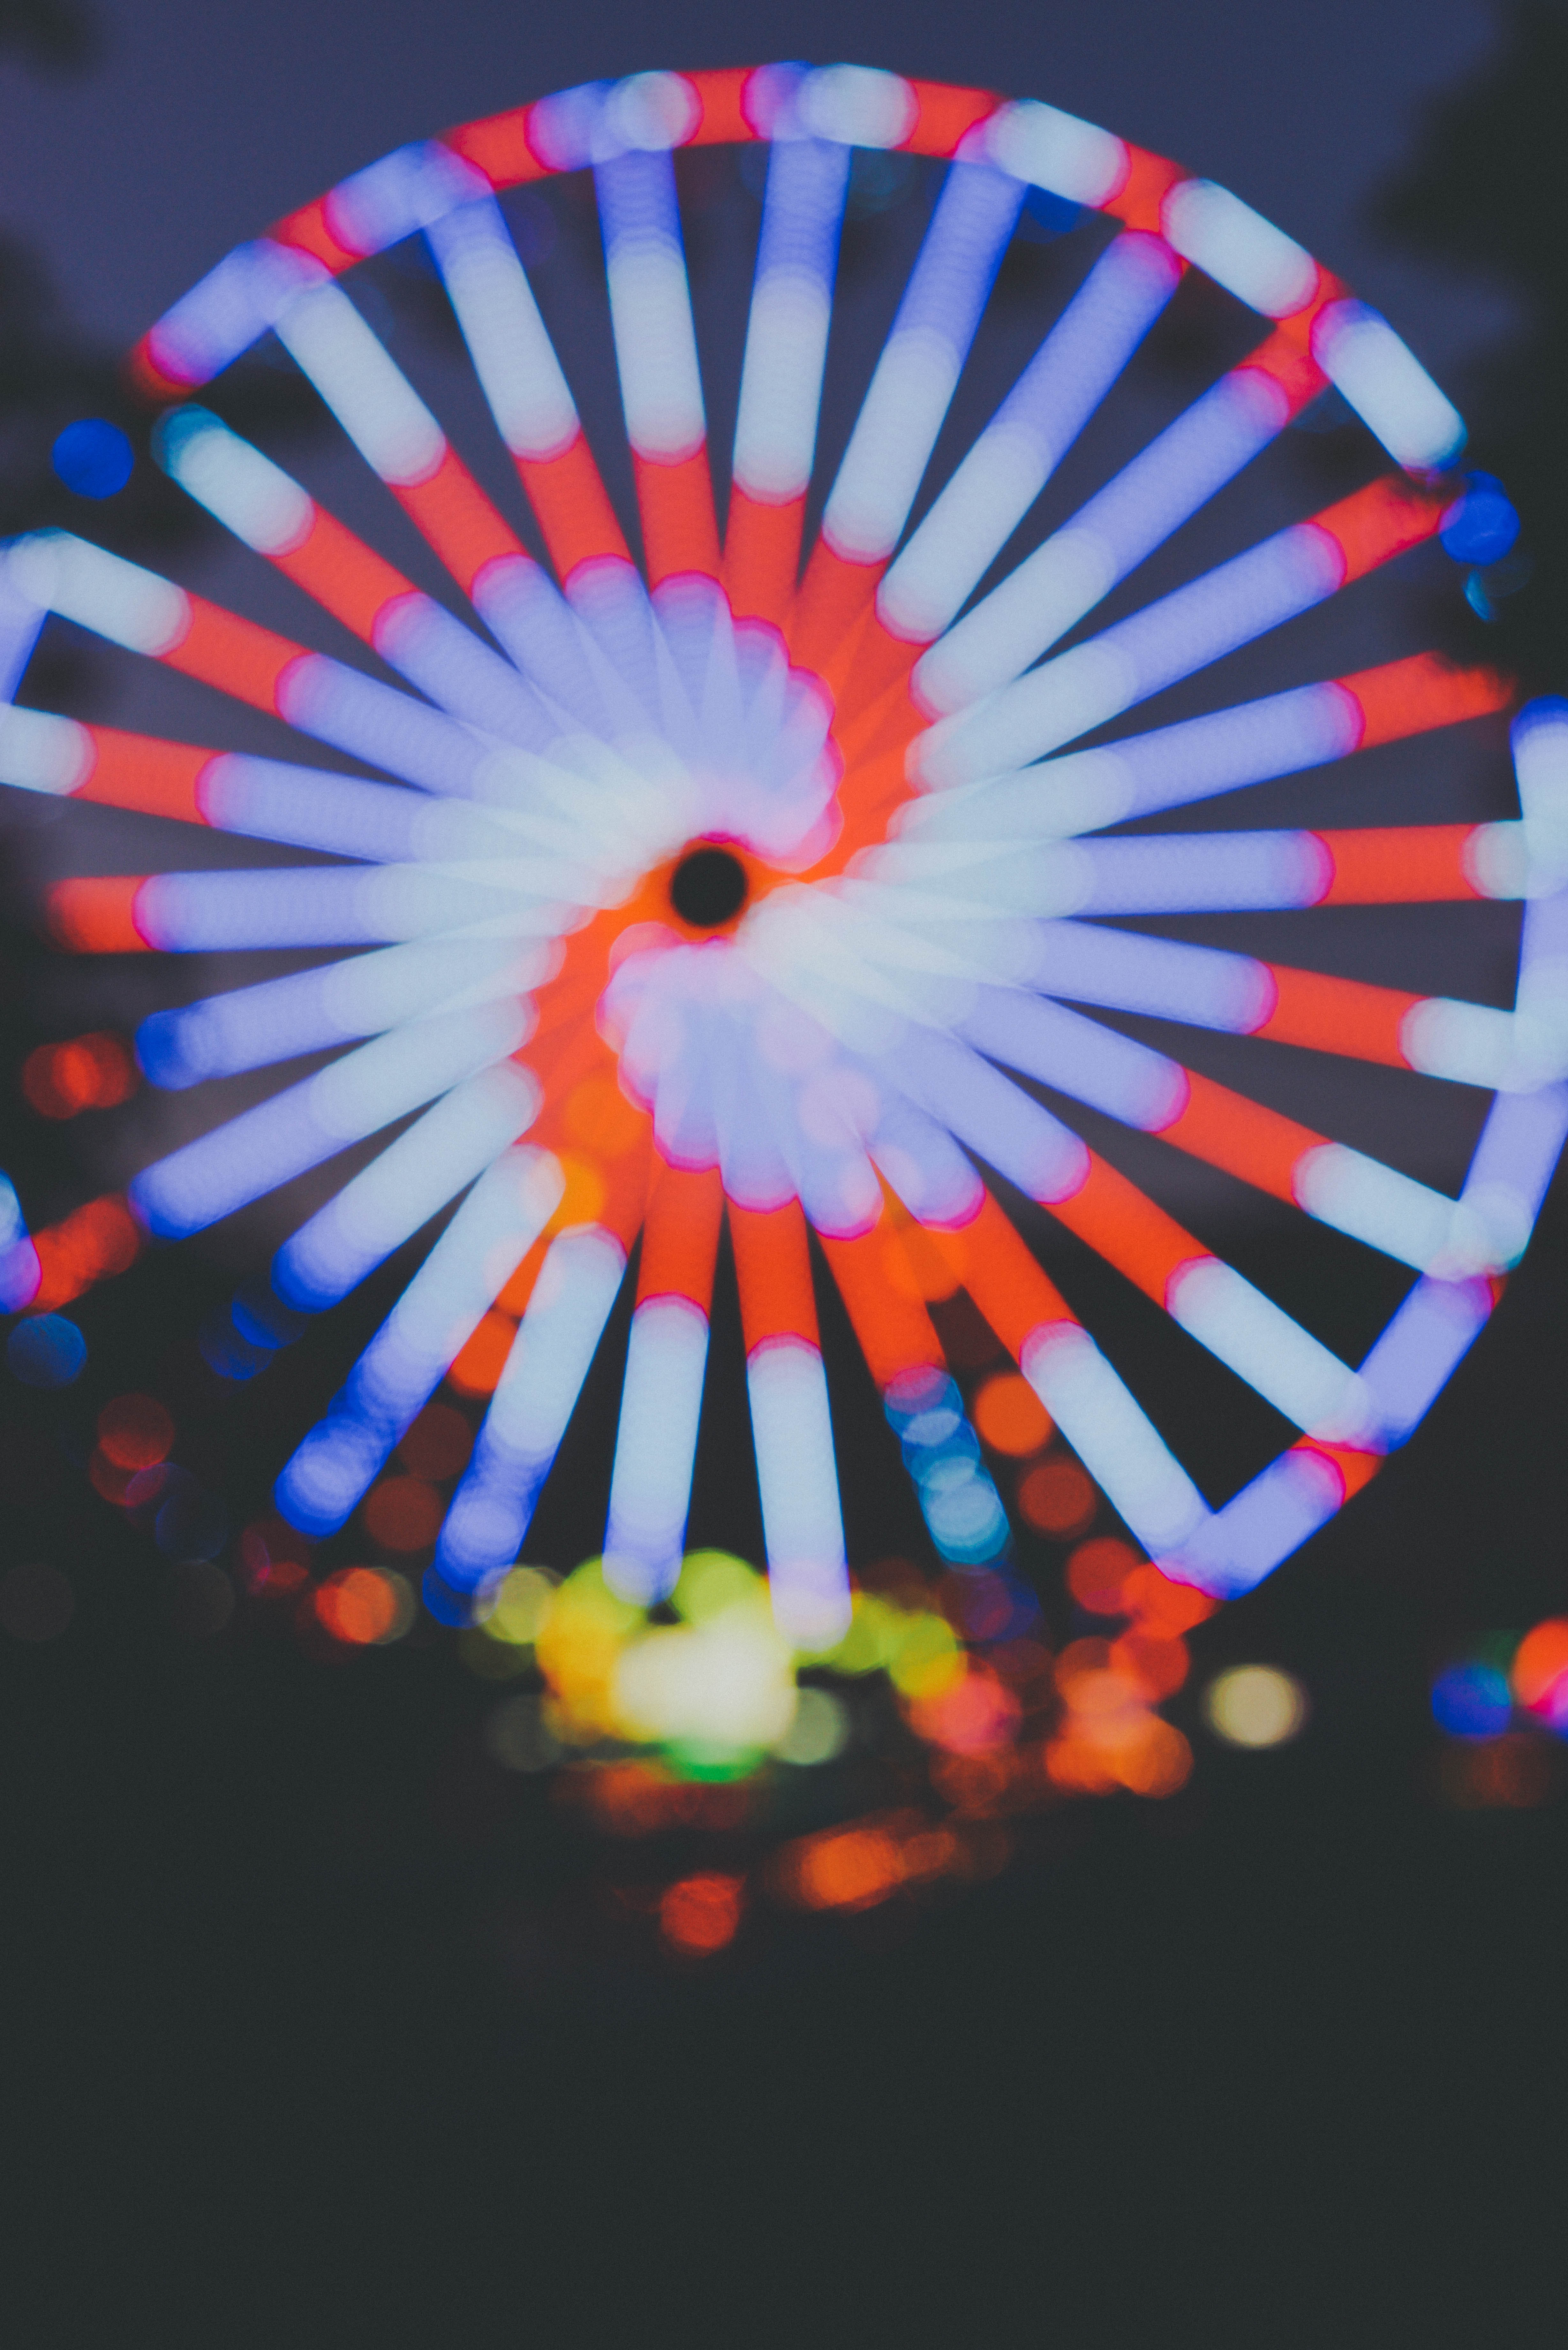
wheel, spiral, flower, red, color, toy, circle, fun, party, symmetry, sommer, organ, shape, drehen, riesenrad, kirchweih, feiern, volksfest, krimes